Lego The Lord of the Rings (video game)

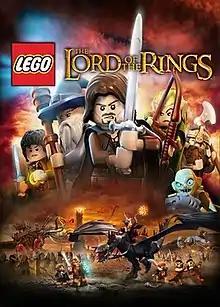

Lego The Lord of the Rings is a 2012 Lego-themed action-adventure video game developed by Traveller's Tales, that was released on Nintendo 3DS, Nintendo DS, PlayStation Vita, Microsoft Windows, Wii, PlayStation 3, and Xbox 360. The OS X version of the game, published by Feral Interactive, was released on 21 February 2013.